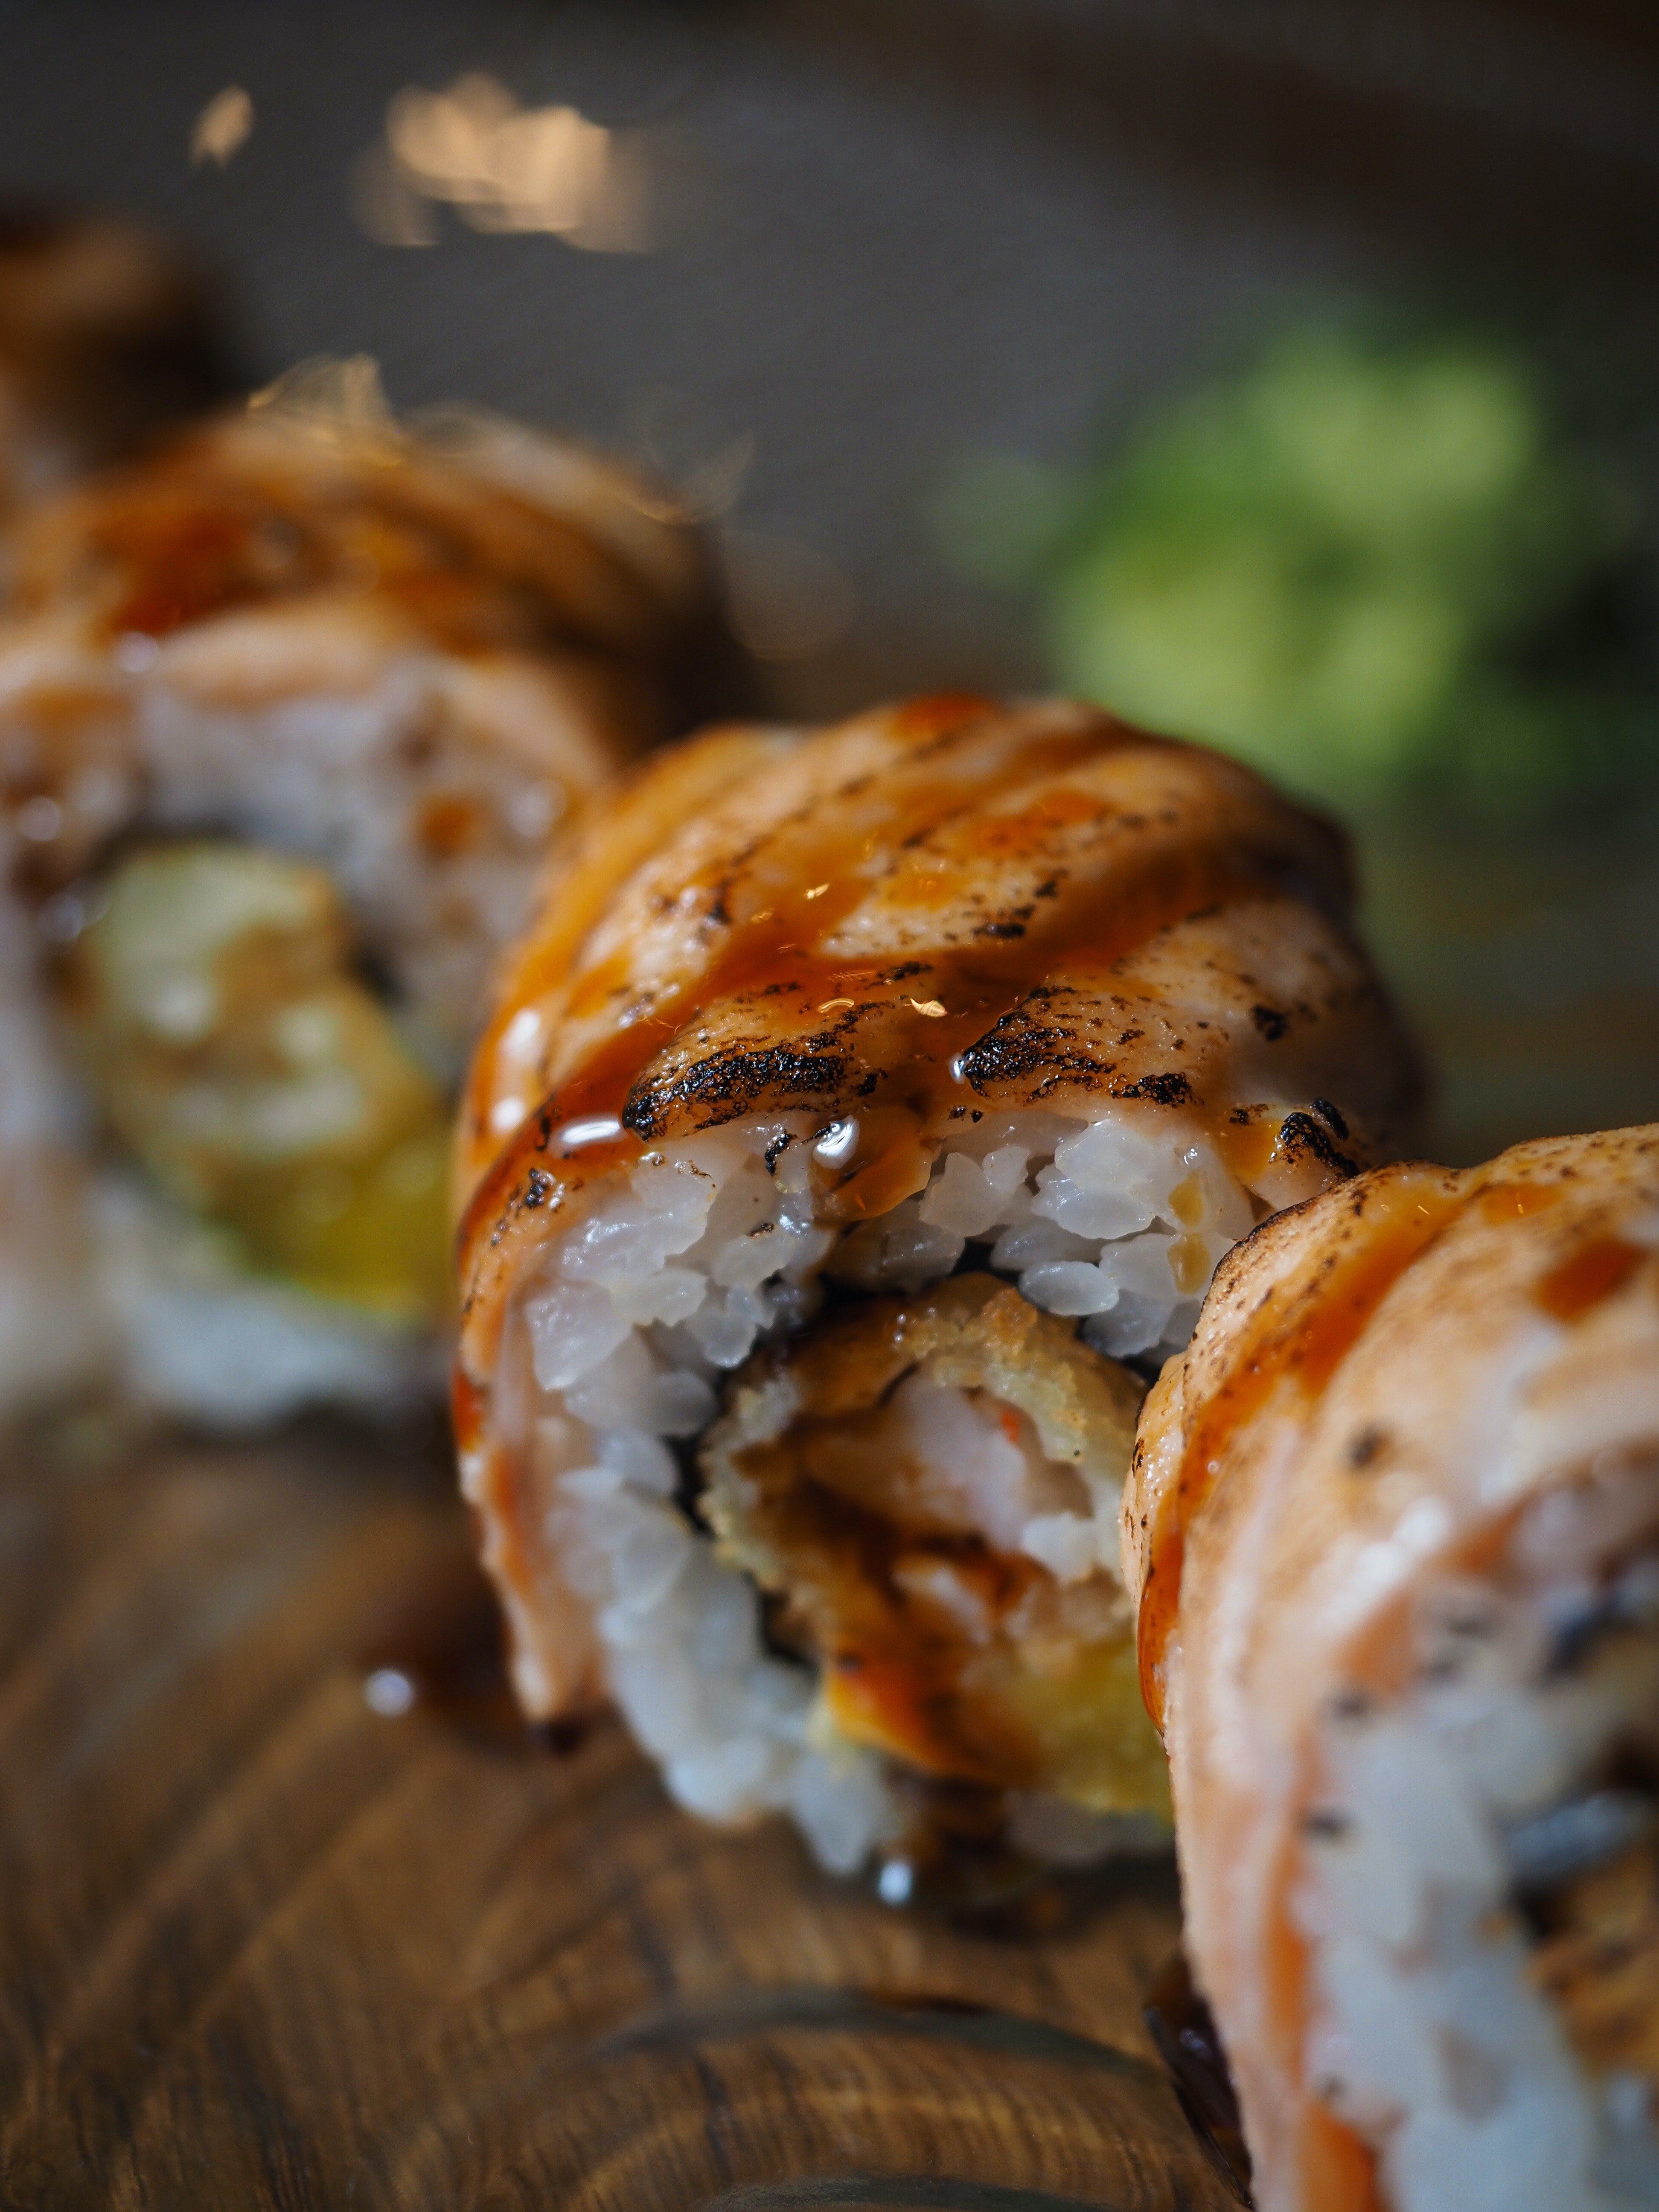
food, recipe, ingredient, dish, roasting, meat, produce, cuisine, finger food, fried food, comfort food, chicken meat, pincho, vegetable, delicacy, skewer, fast food, side dish, baked goods, event, vegan nutrition, cooking, la carte food, junk food, american food, leaf vegetable, japanese cuisine, chicken tikka, mediterranean food, thai food, glutinous rice, Babi panggang, fried chicken, mayonnaise